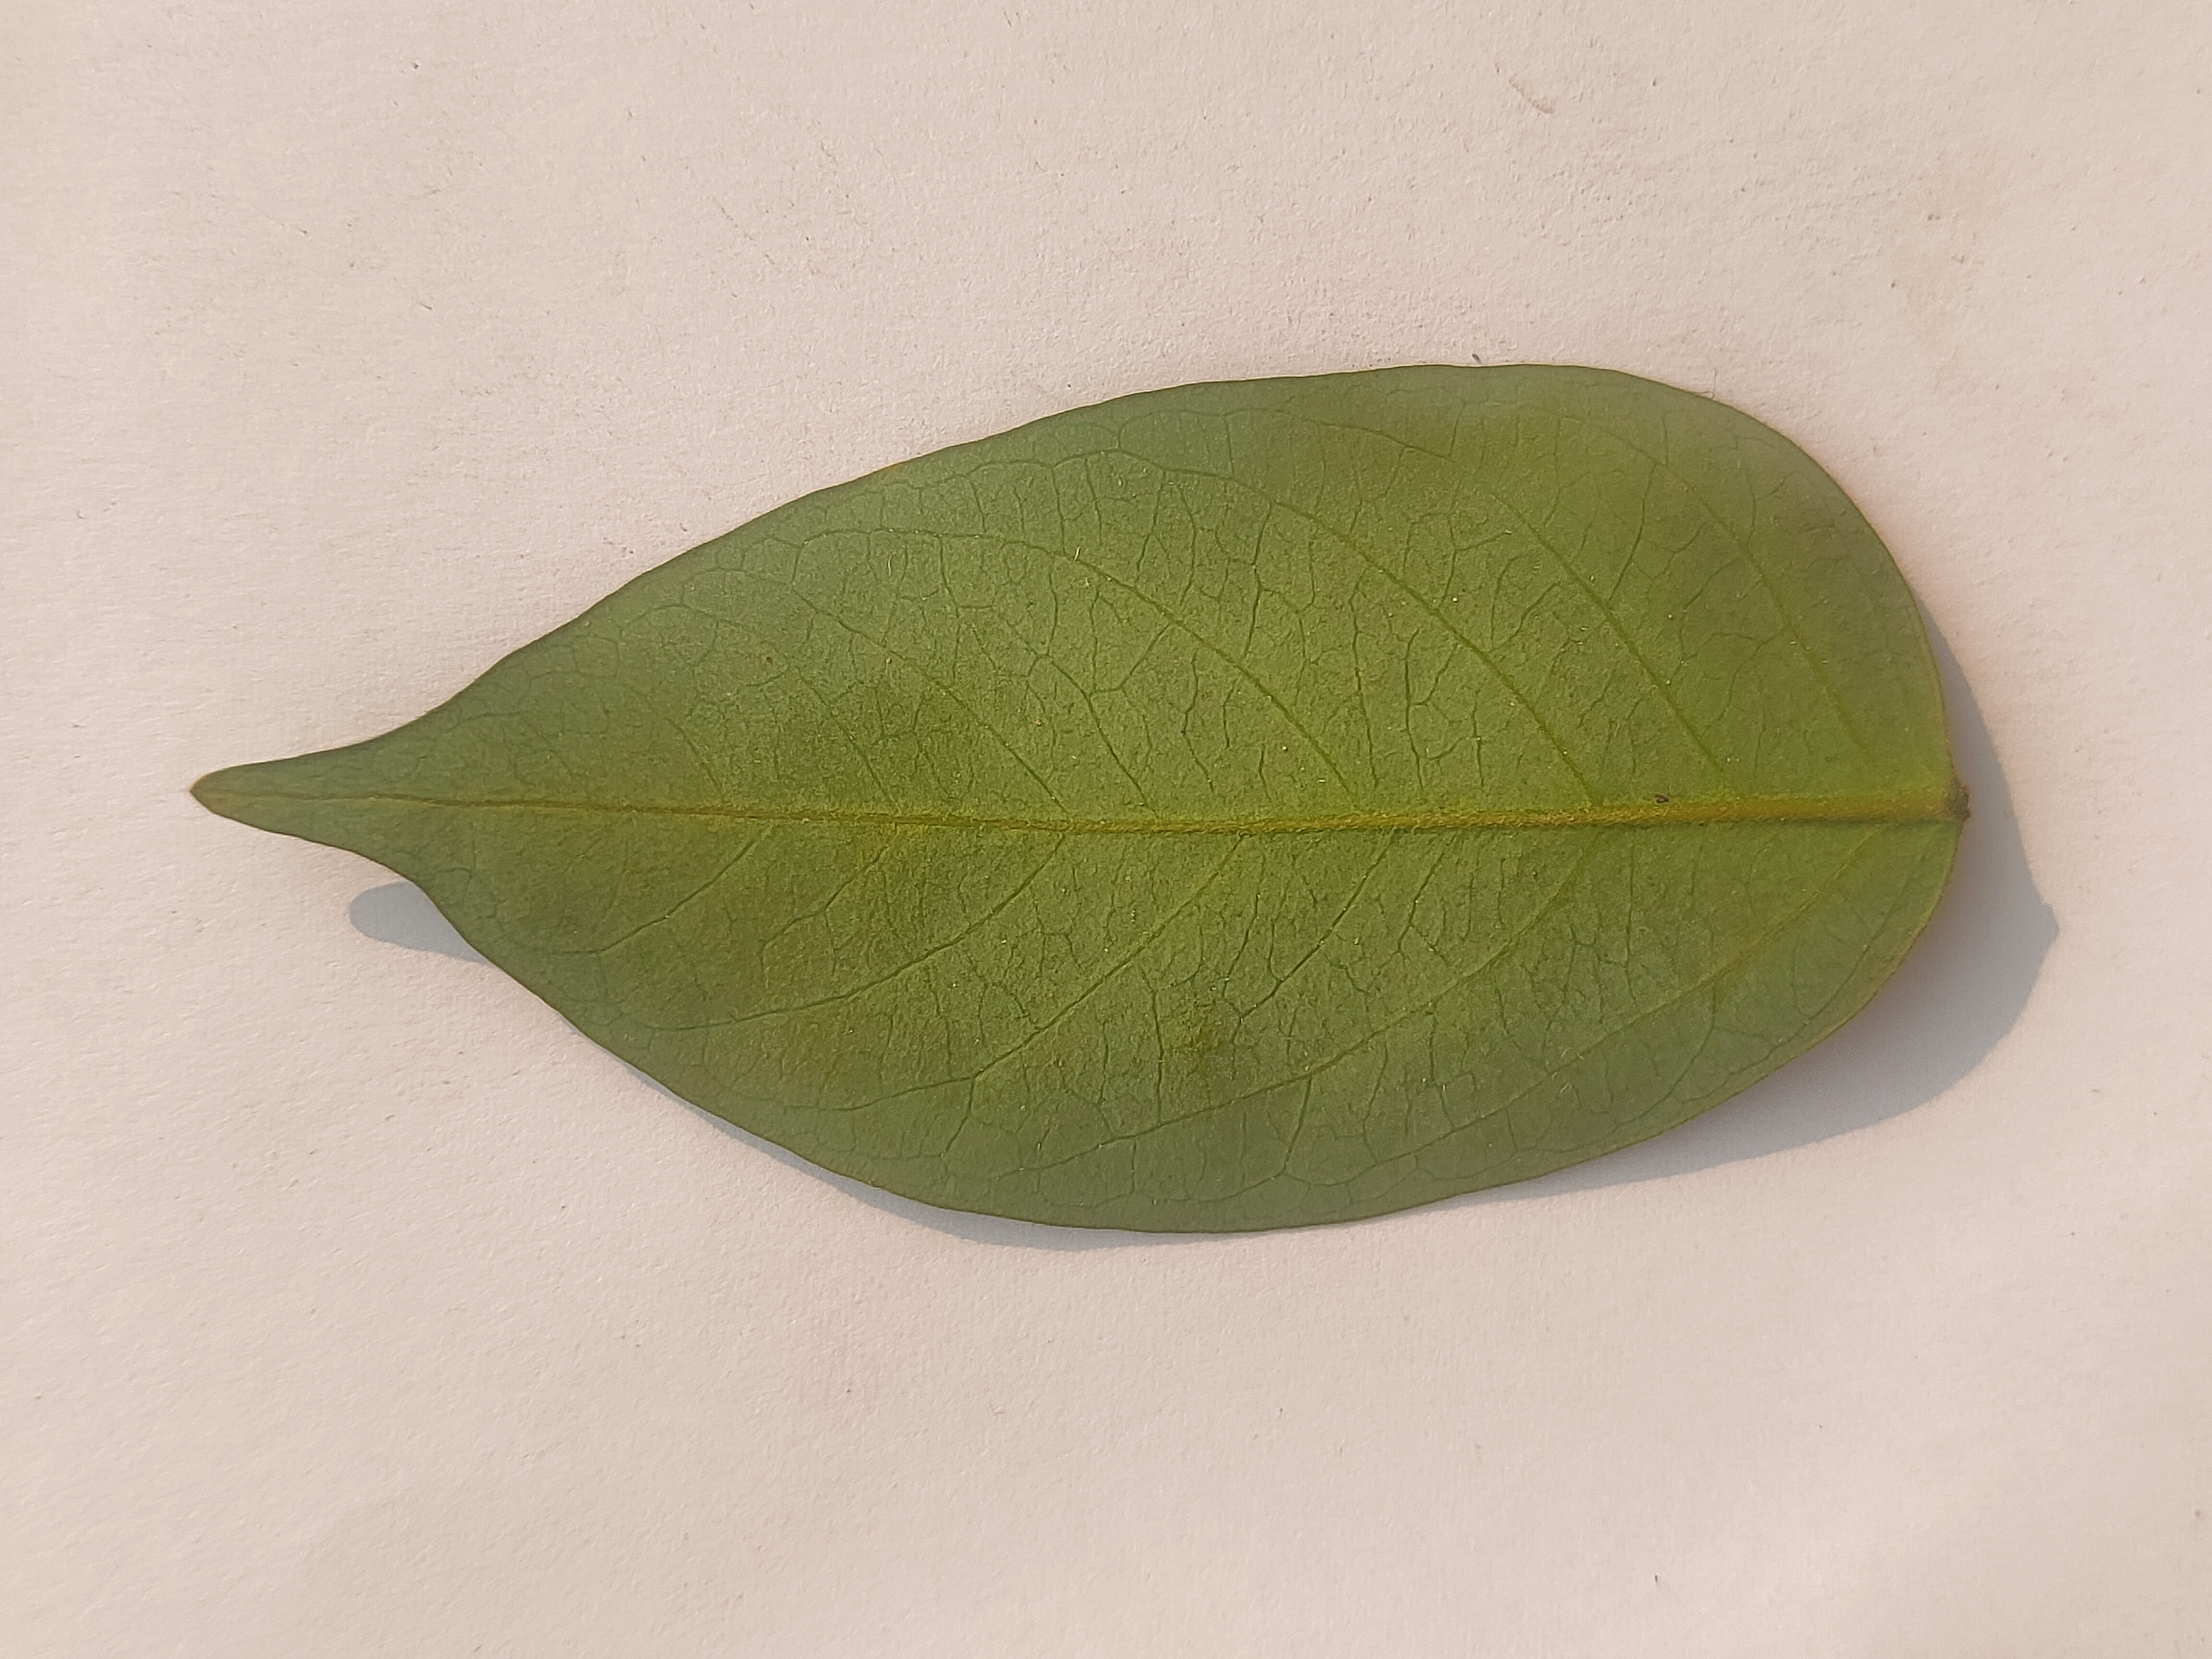
Leaf variety: Star Fruit